East Side - West Side (1923 film)

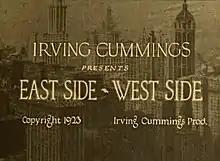
Title card from the film

East Side - West Side is a 1923 American silent drama film. Directed by Irving Cummings, the film stars Kenneth Harlan, Eileen Percy, and Maxine Elliott Hicks.